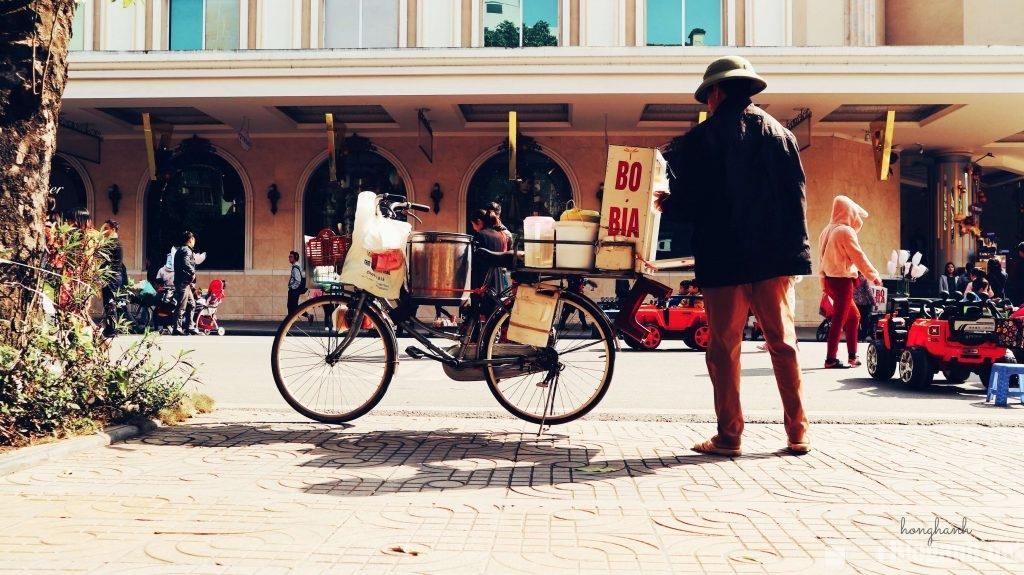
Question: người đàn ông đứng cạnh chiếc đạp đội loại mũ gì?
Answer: người đàn ông đội chiếc mũ cối